Act of Independence of Central America

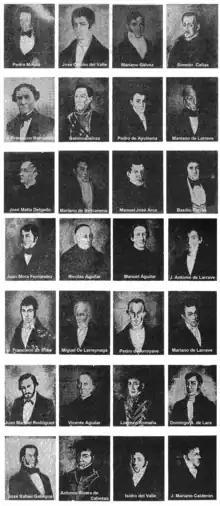
Signers of the Act of Independence

The Act of Independence of Central America, also known as the Act of Independence of Guatemala, is the legal document by which the Provincial Council of the Province of Guatemala proclaimed the independence of Central America from the Spanish Empire and invited the other provinces of the Captaincy General of Guatemala to send envoys to a congress to decide the form of the region's independence. It was enacted on 15 September 1821.